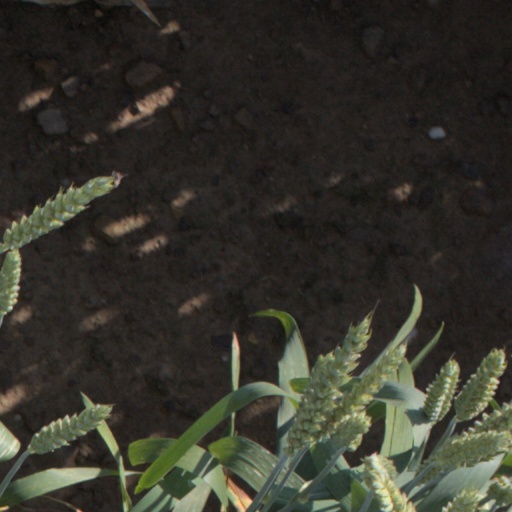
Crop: wheat